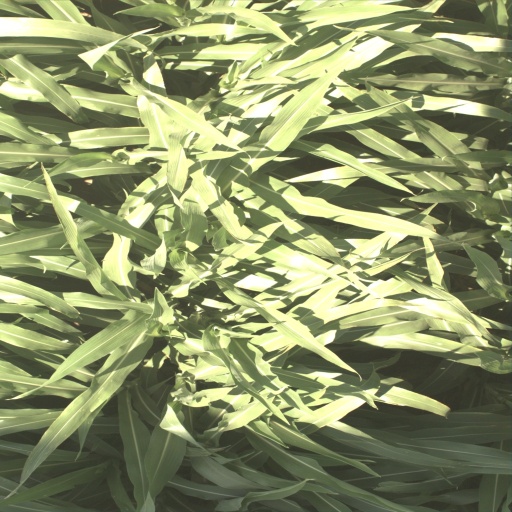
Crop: sorghum